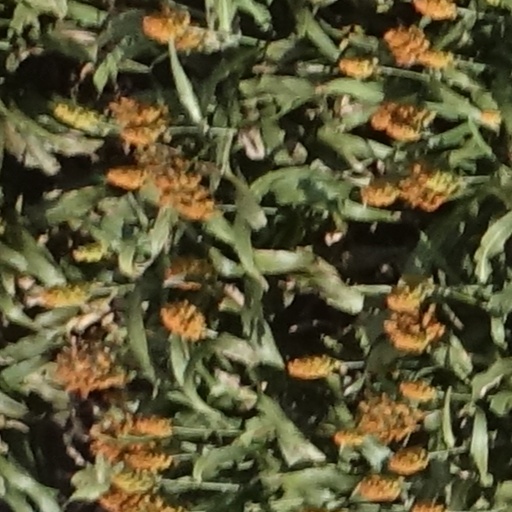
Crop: sorghum